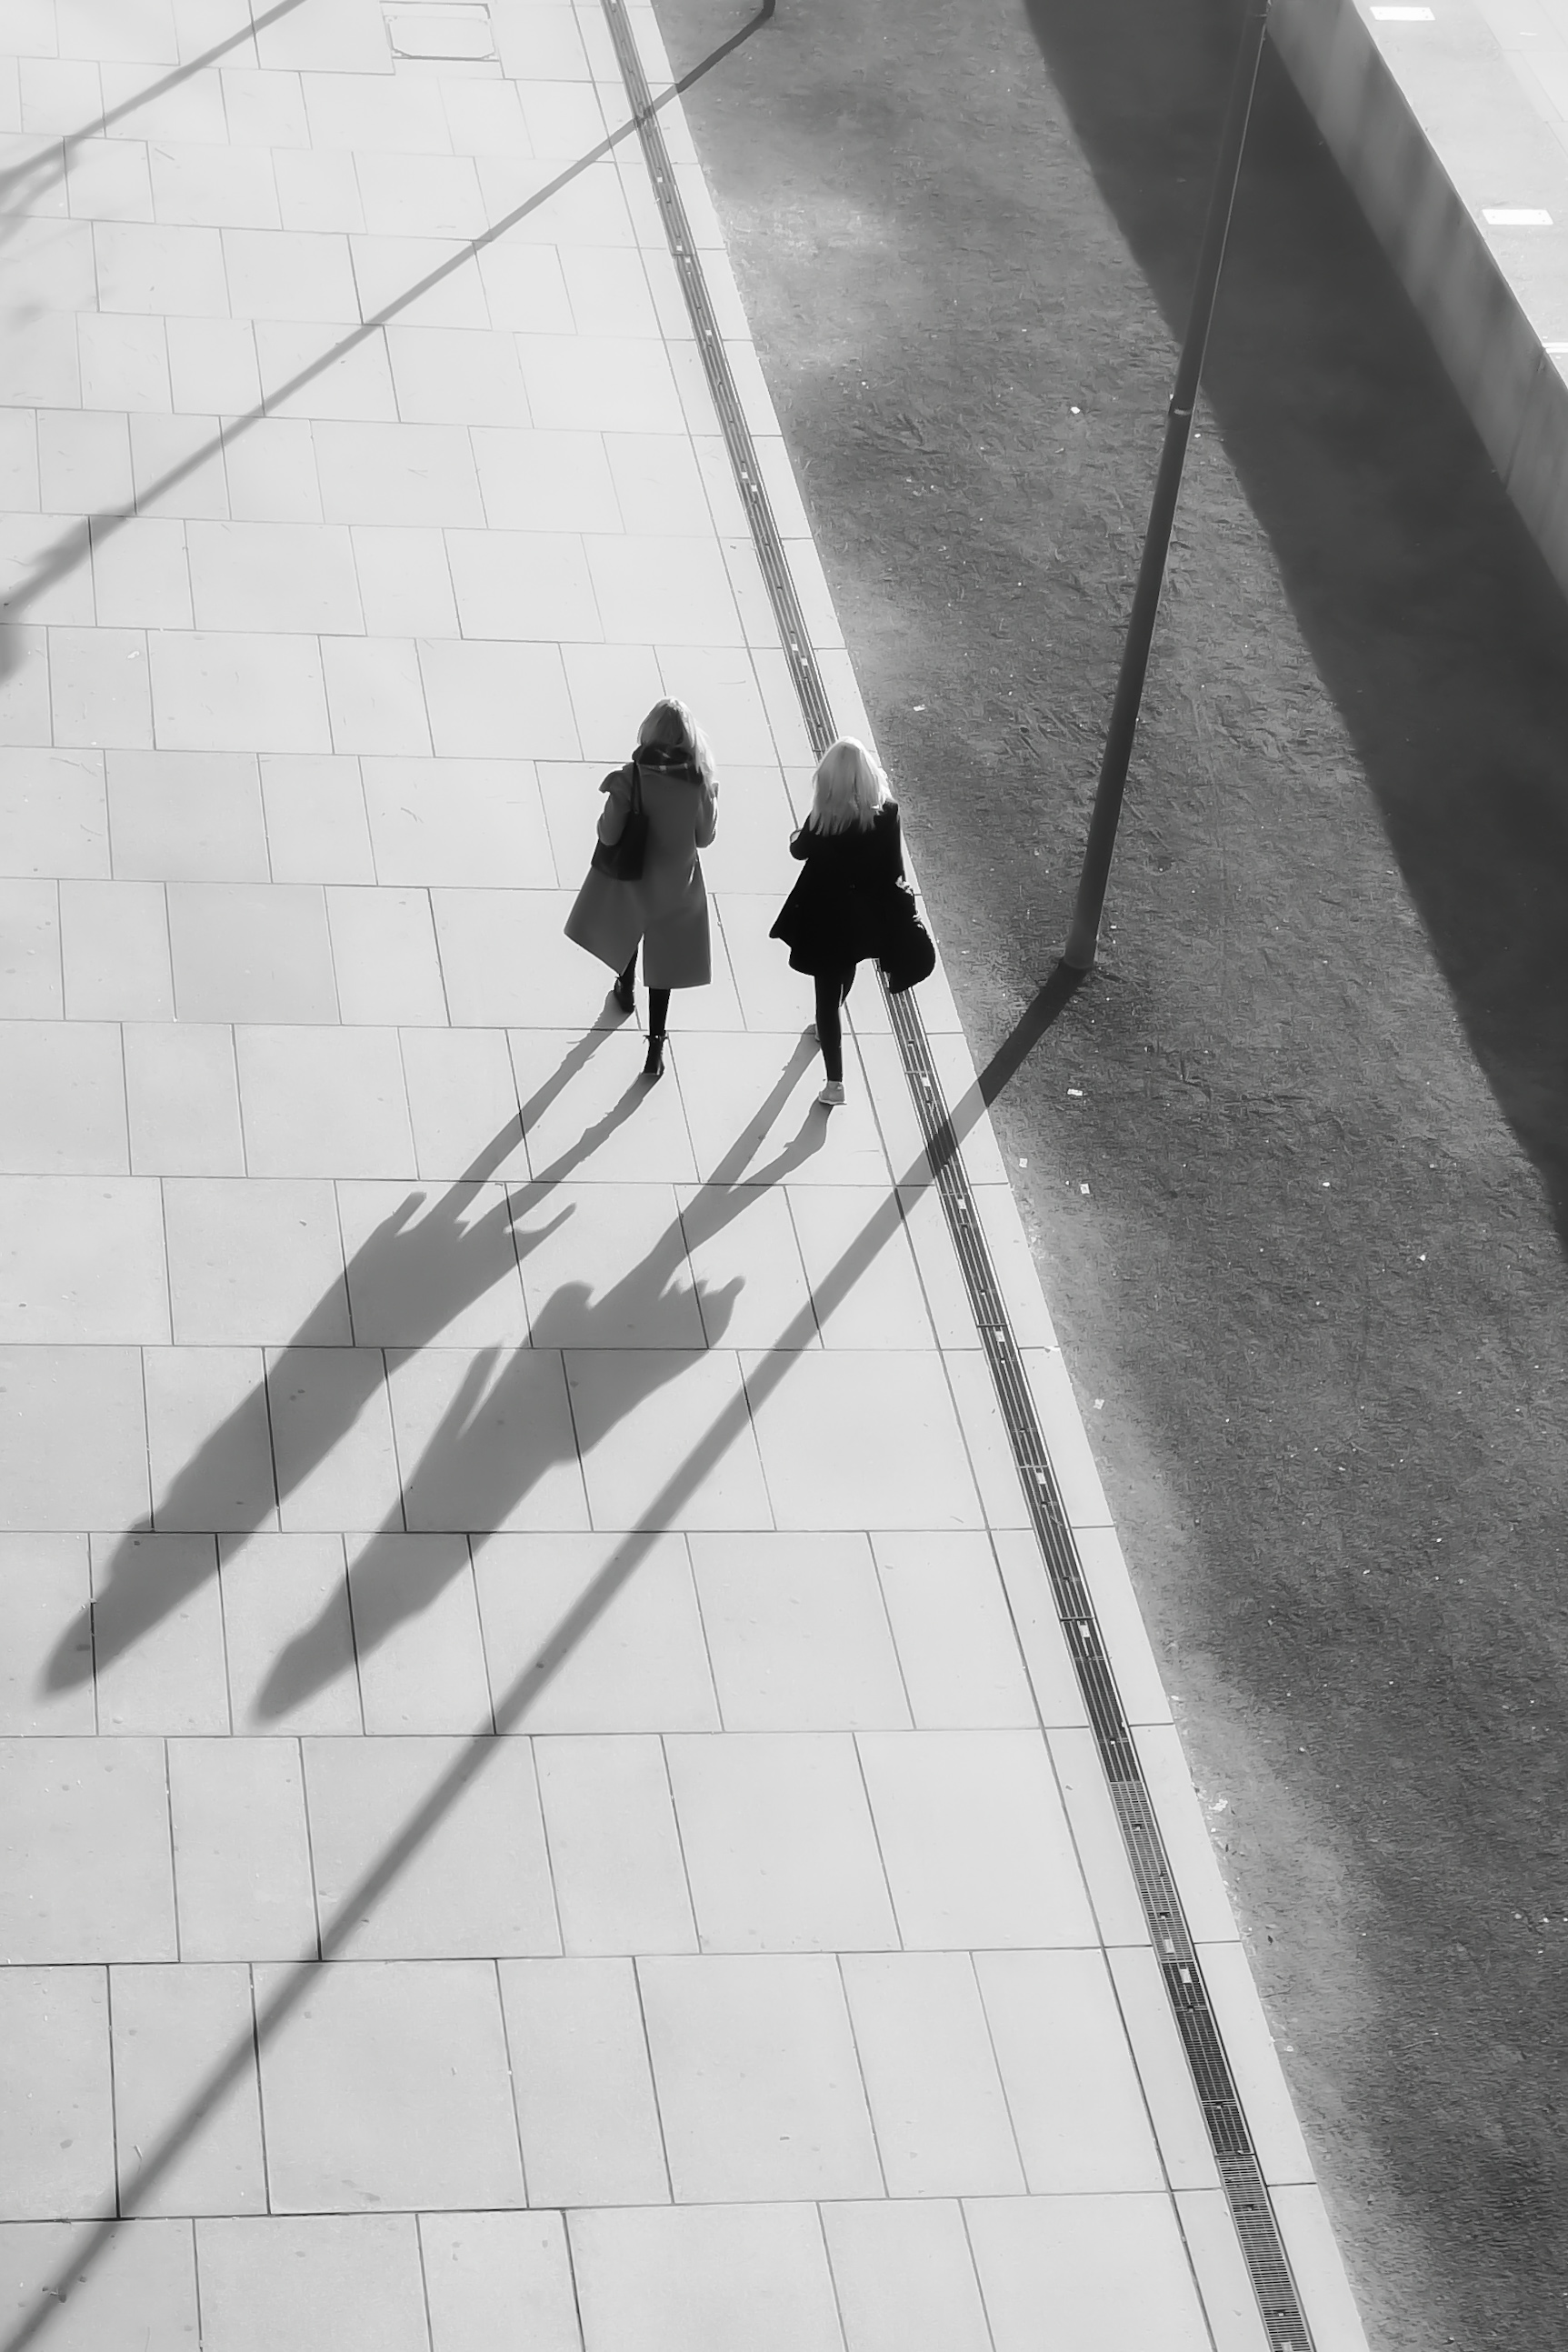
black and white, grey, style, line, composite material, parallel, Tints and shades, road surface, sidewalk, monochrome, monochrome photography, city, asphalt, roof, concrete, public utility, shadow, recreation, pedestrian, wire, road, stock photography, human leg, street, symmetry, flooring, facade, slope, daylighting, brickwork, brick, walking, circle, curb